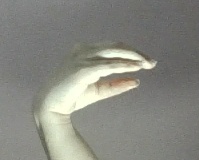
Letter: jeem